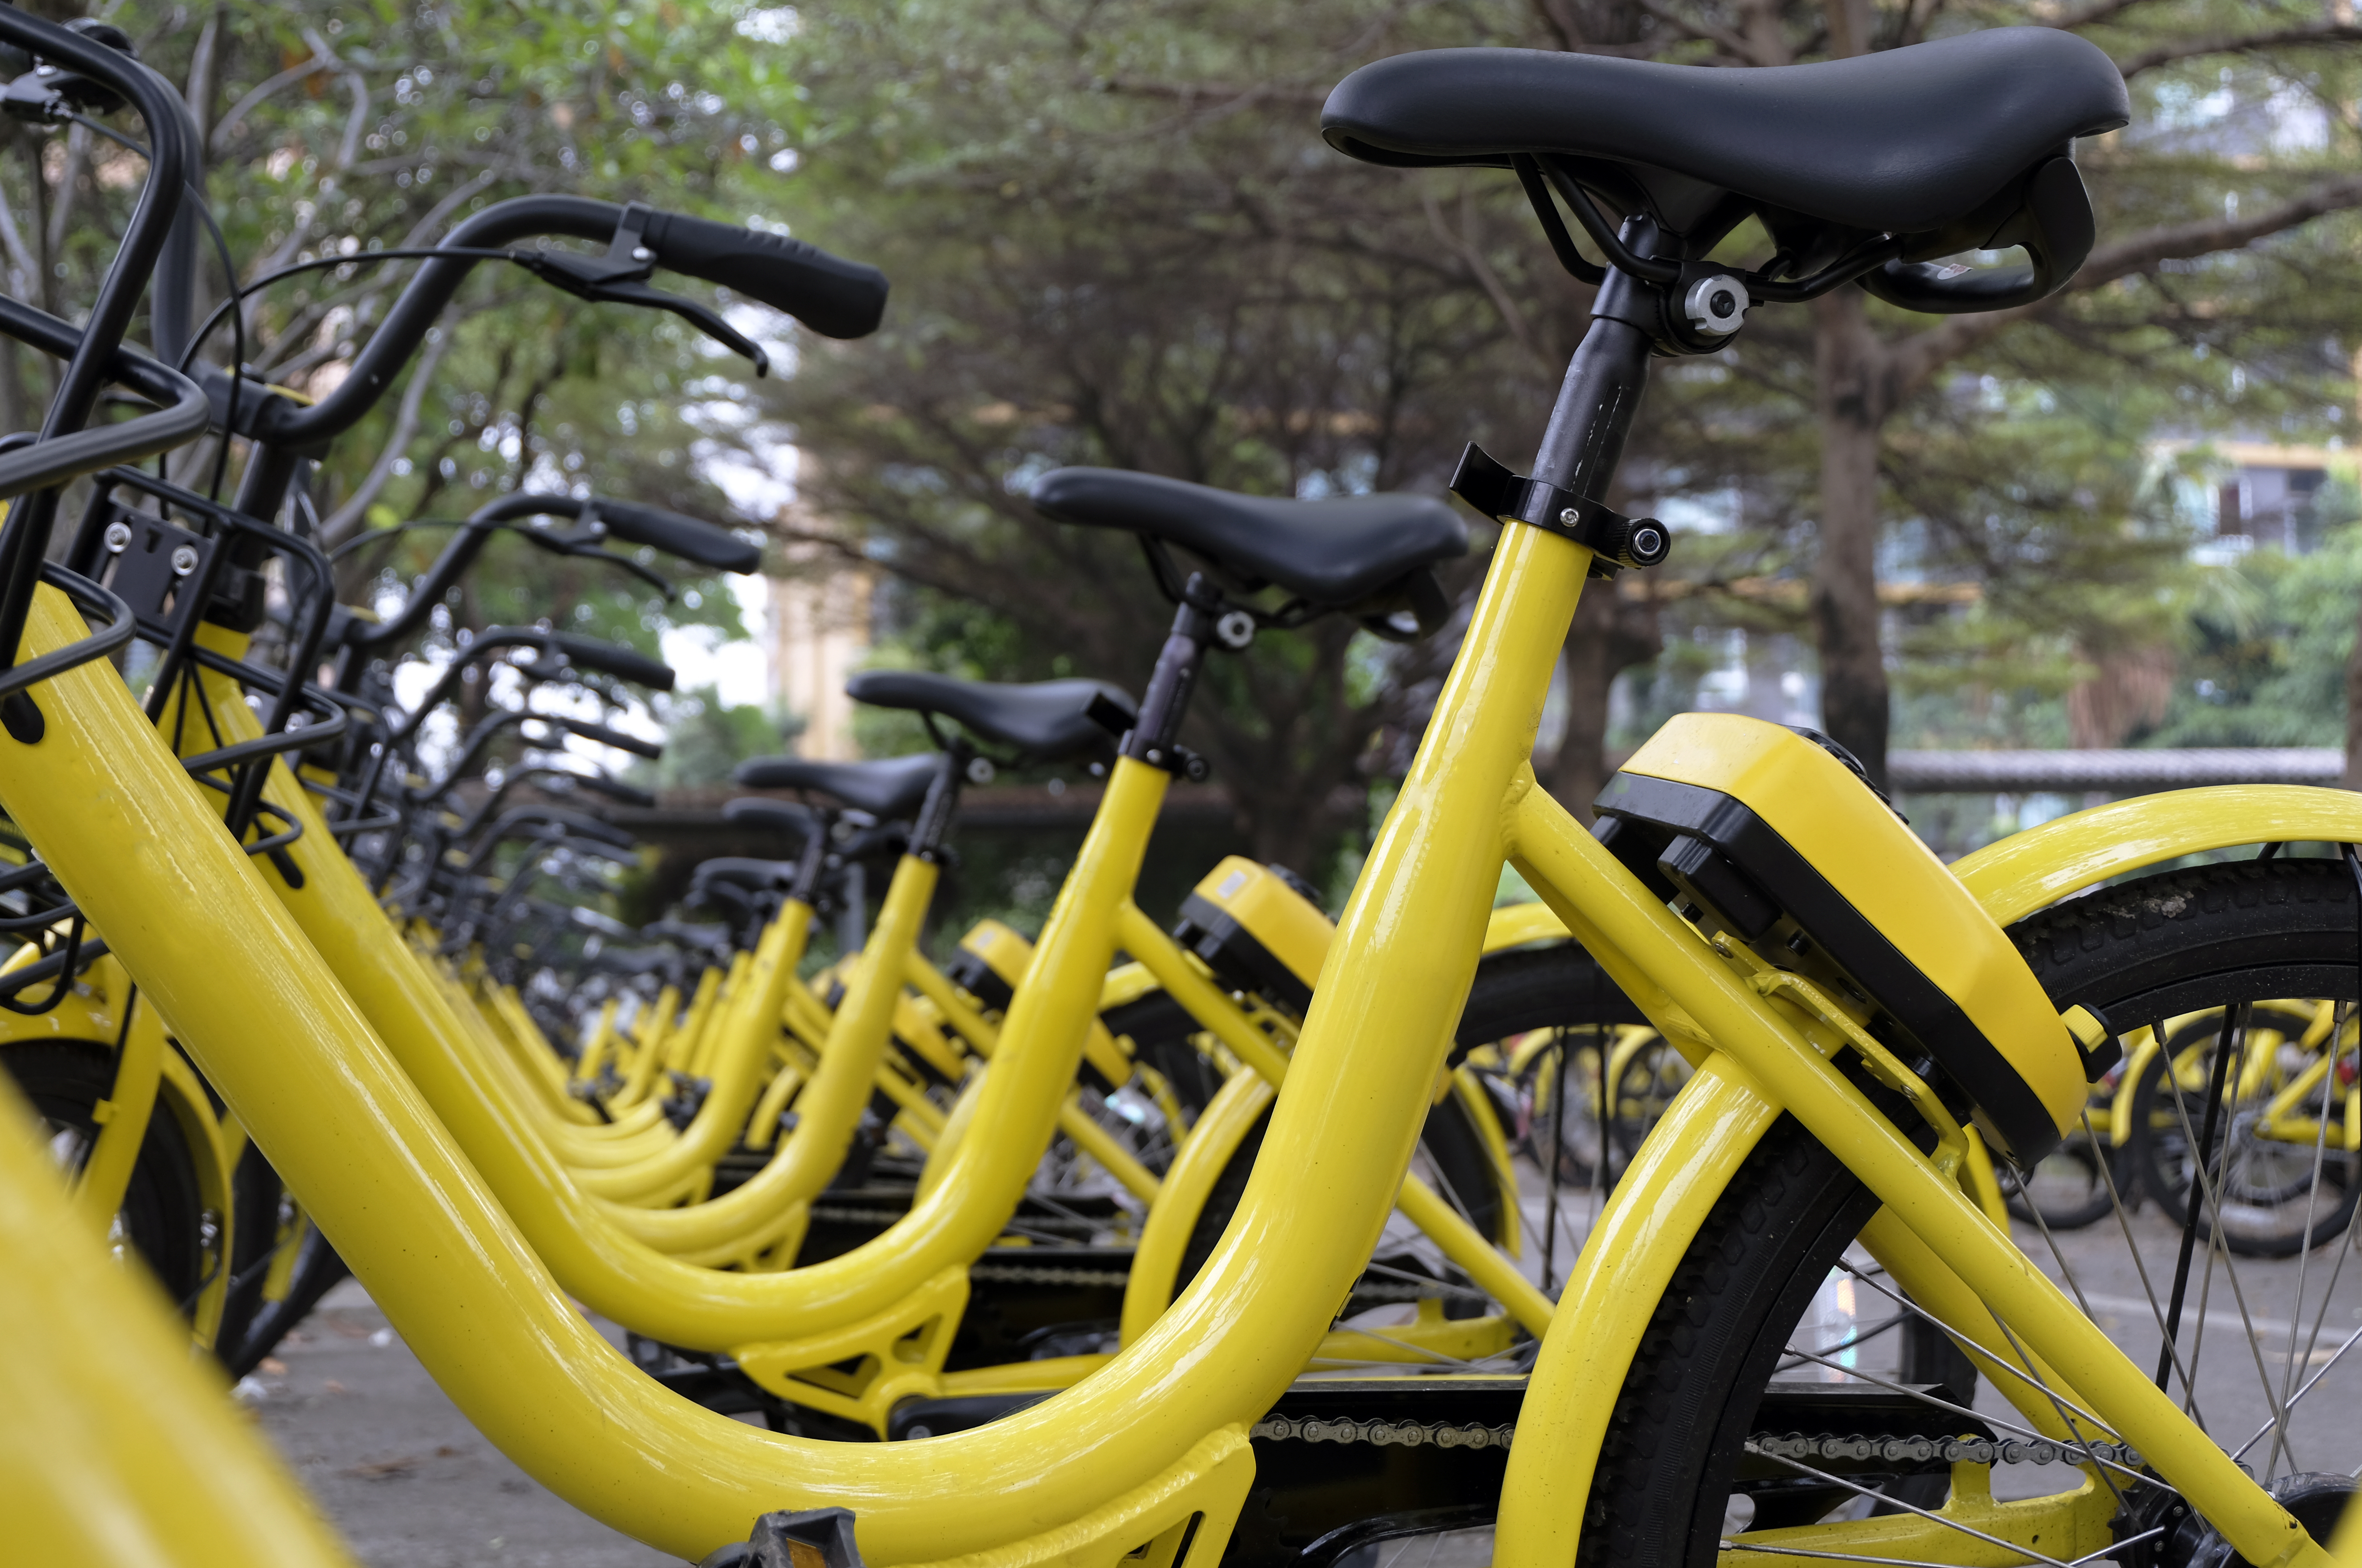
bicycle, bike, biking, china, city, cycle, equipment, group, healthy, hire, many, outdoor, public, rent, rental, ride, row, sidewalk, sport, street, tourism, town, traffic, transport, transportation, travel, urban, vehicle, wheel, bicycle part, bicycle wheel, bicycle saddle, motor vehicle, yellow, bicycle handlebar, bicycle tire, mode of transport, bicycle frame, sports equipment, bicycle drivetrain part, bicycle accessory, rim, metal